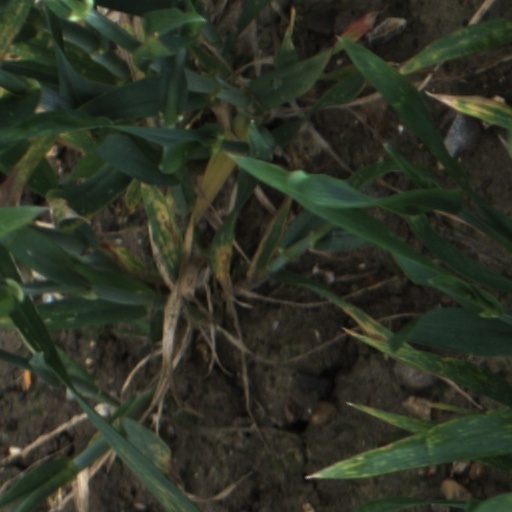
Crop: wheat